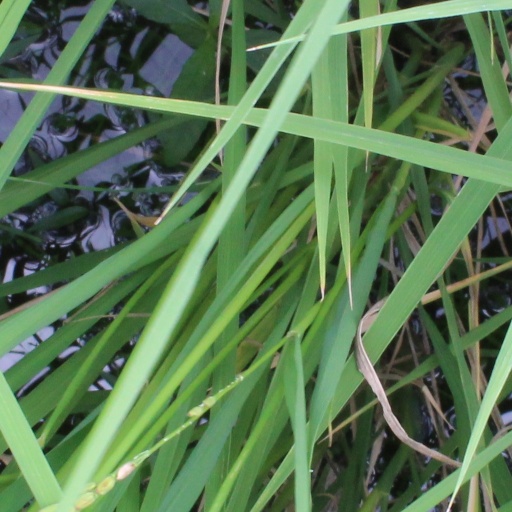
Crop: rice